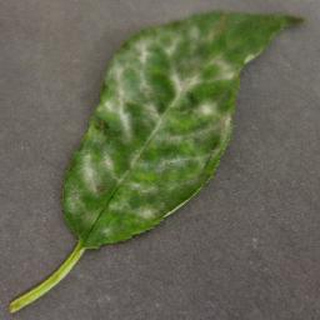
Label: cherry_powdery_mildew